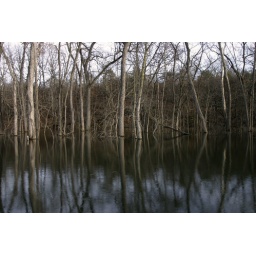
more trees in water